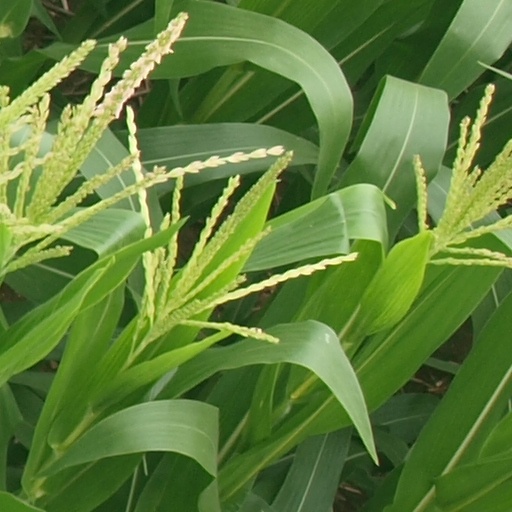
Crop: maize; corn